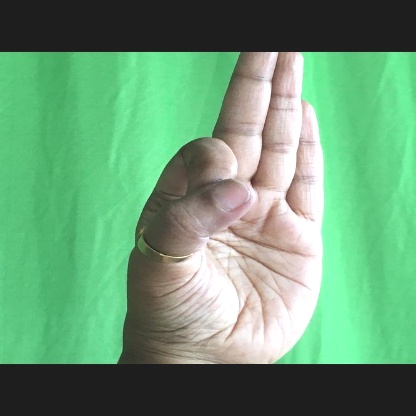
Mudra: Aralam